Alcatraz Island Lighthouse

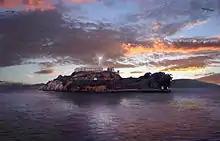
Alcatraz Light at sunset

In the original order placed for supply of the equipment Argand lamps and parabolic reflectors had been specified as the Fresnel lens, created by Augustin Fresnel of France in 1822 was considered very costly at that time. However, the Lighthouse Board which replaced the Fifth Auditor of the Treasury's control, decided to install Fresnel lenses in all lighthouses considering its established better performance, even though the cost was high. The Baltimore firm was informed of this change before the equipment was shipped. The shipping involved a long sea voyage of from the East Coast going round the cape of South America. It was lit on June 1, 1854, from a fixed, third-order Fresnel lens. In 1902, it was transferred to the Cape St. Elias Lighthouse in Alaska and replaced by a revolving fourth-order Fresnel lens, producing a white flash every five seconds.